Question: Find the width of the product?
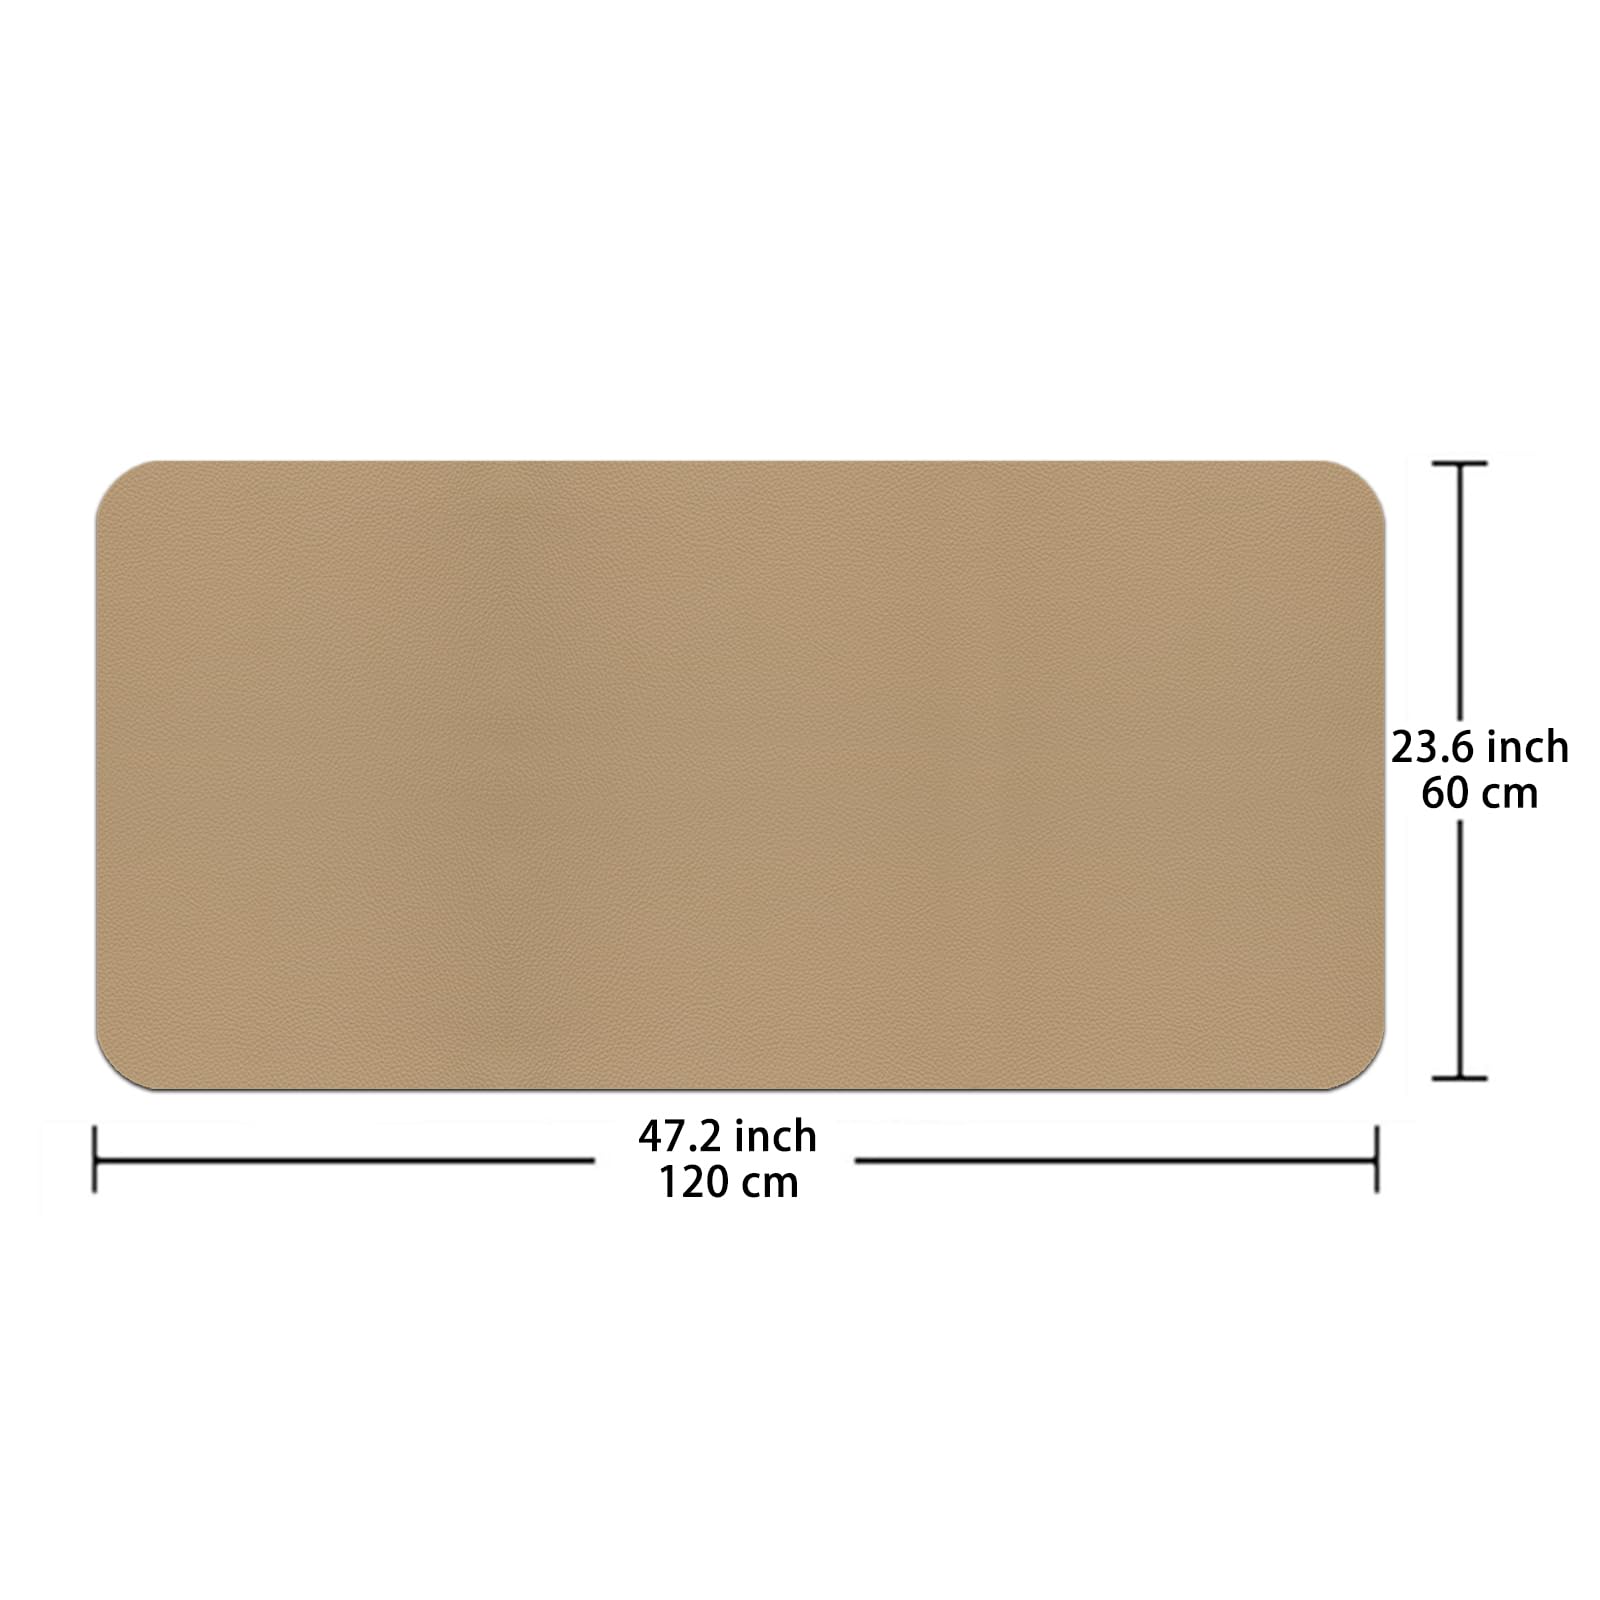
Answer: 120.0 centimetre